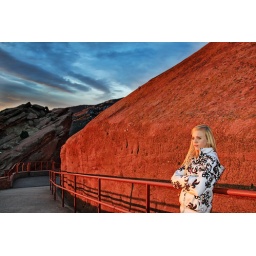
Model Nicki Bolas keeps her hands warm early morning at red rocks amphitheatre in Morrison, CO